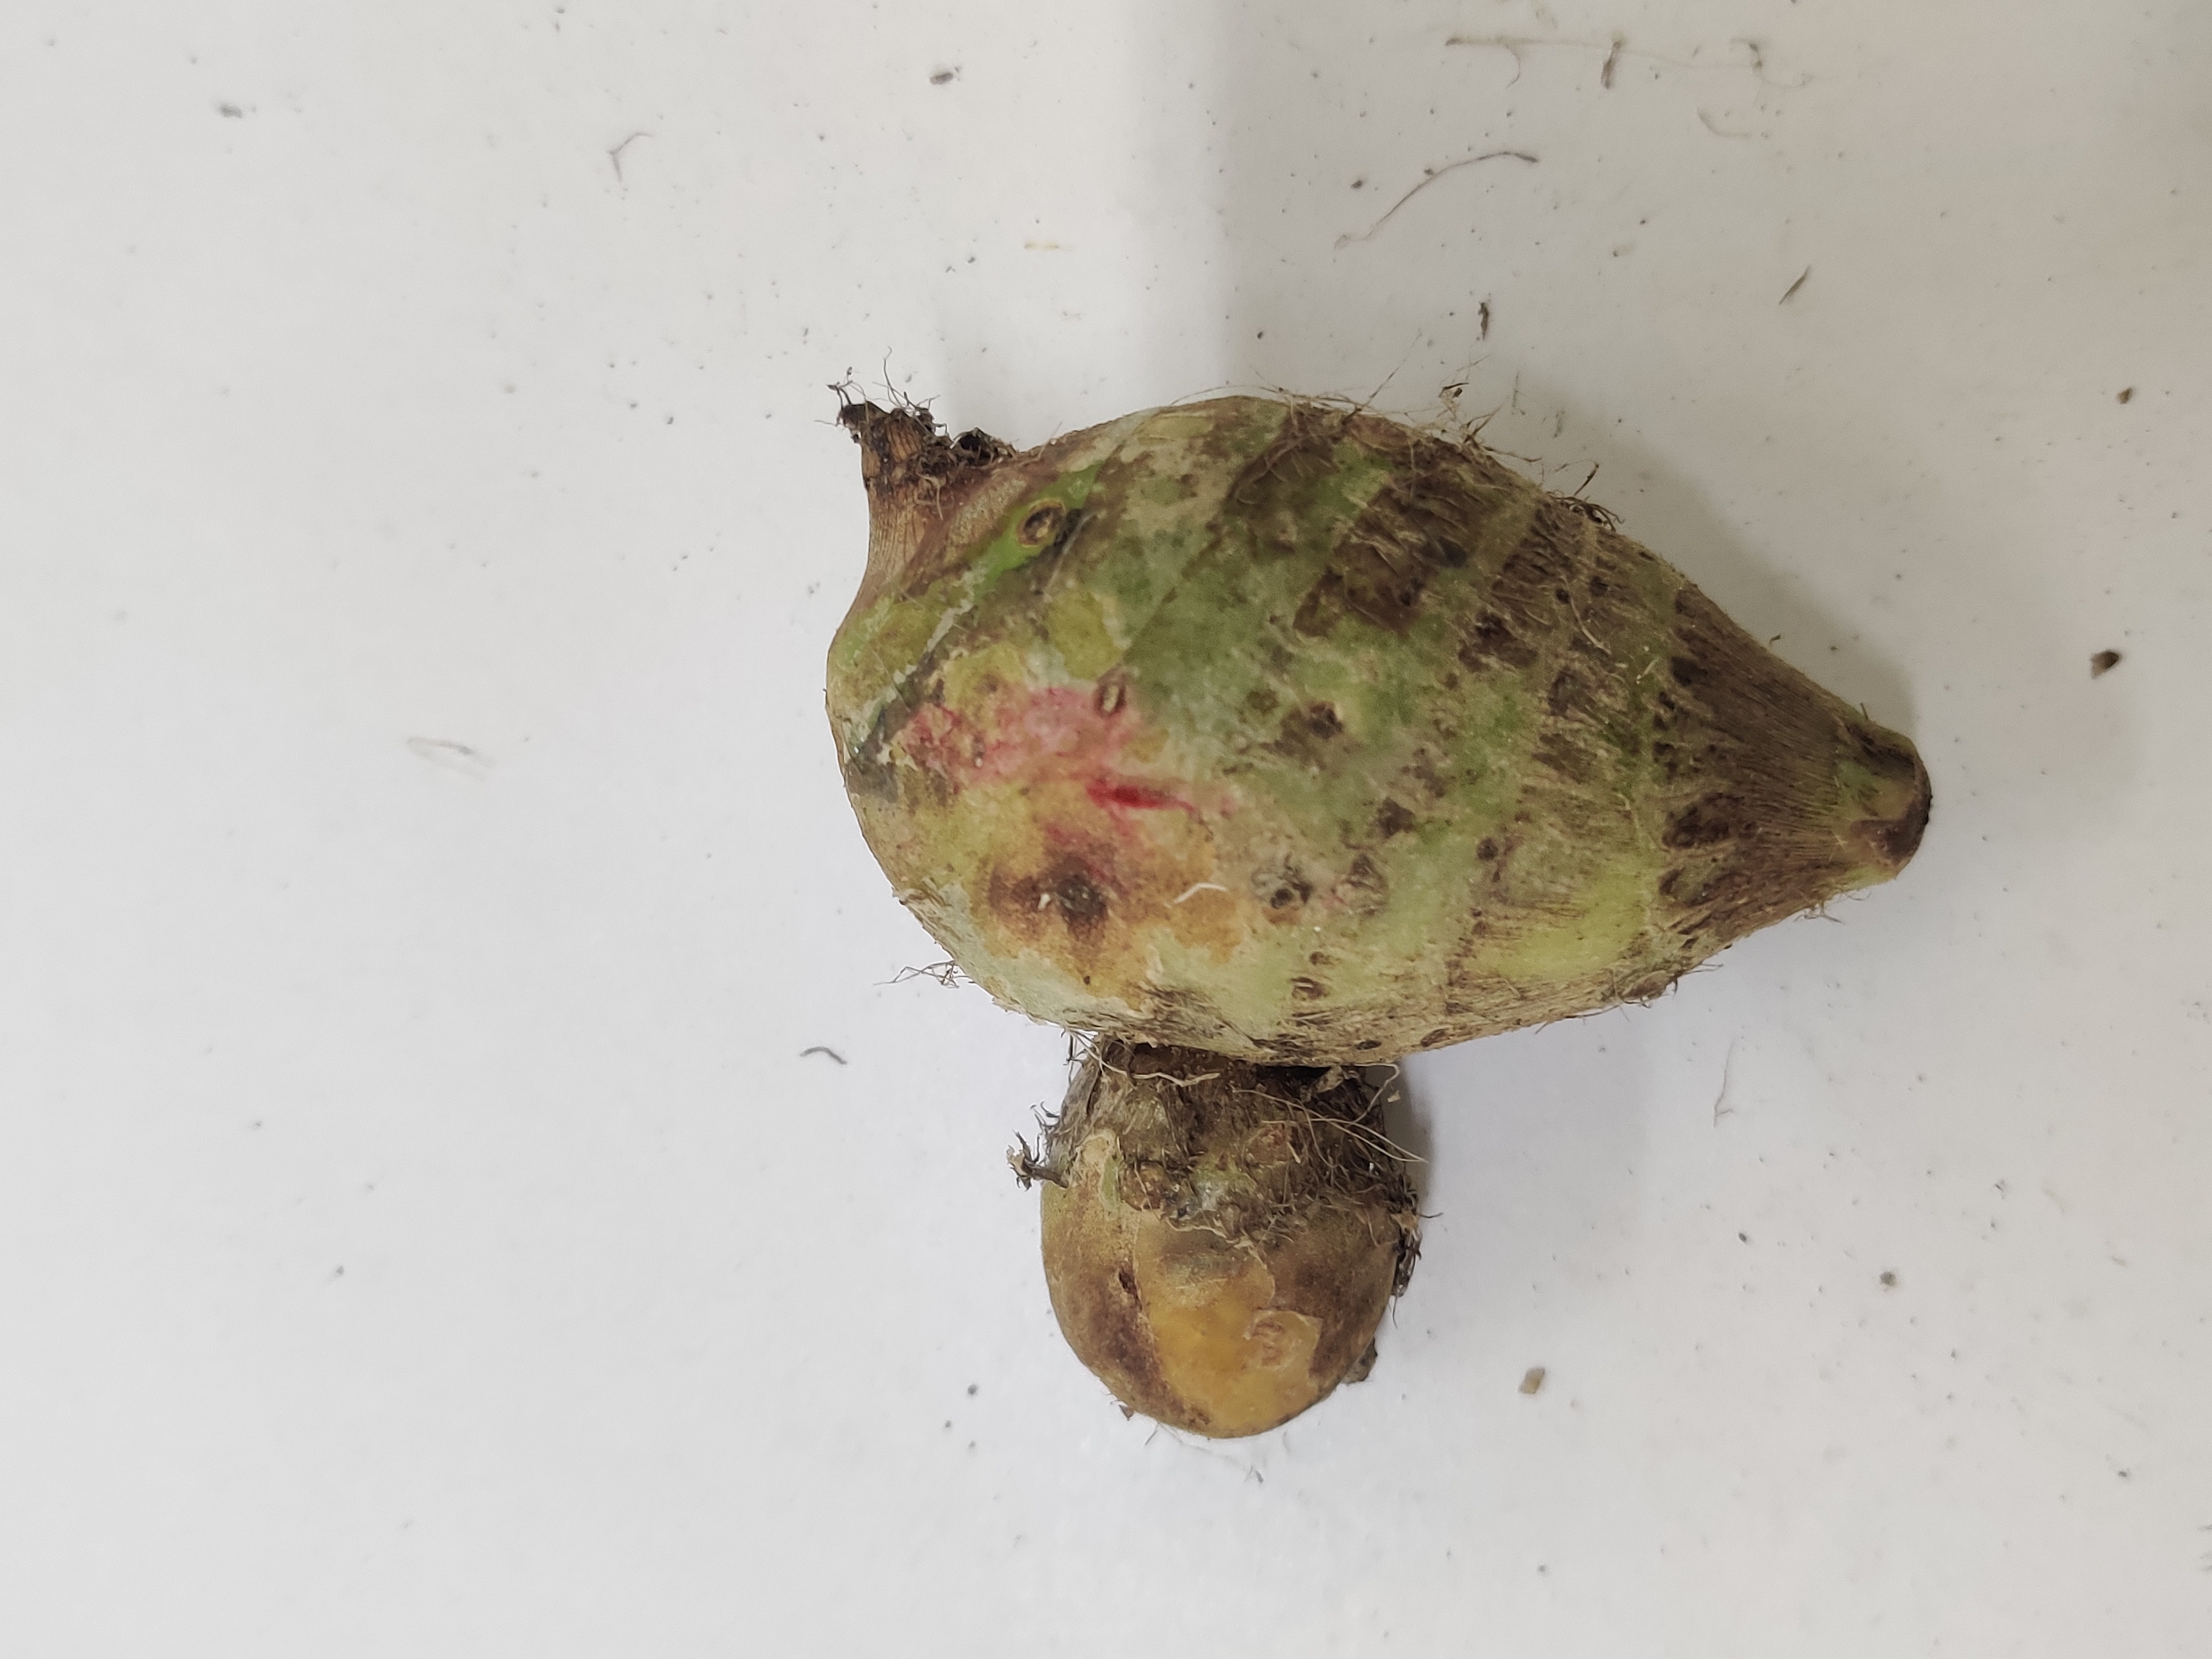
Crop: Taro root
Condition: Severely Damaged